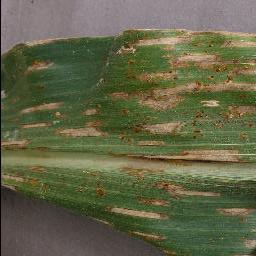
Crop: corn
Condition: (maize)_cercospora_spot_gray_spot